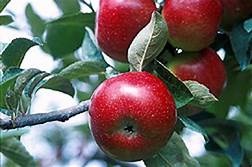
Label: apple